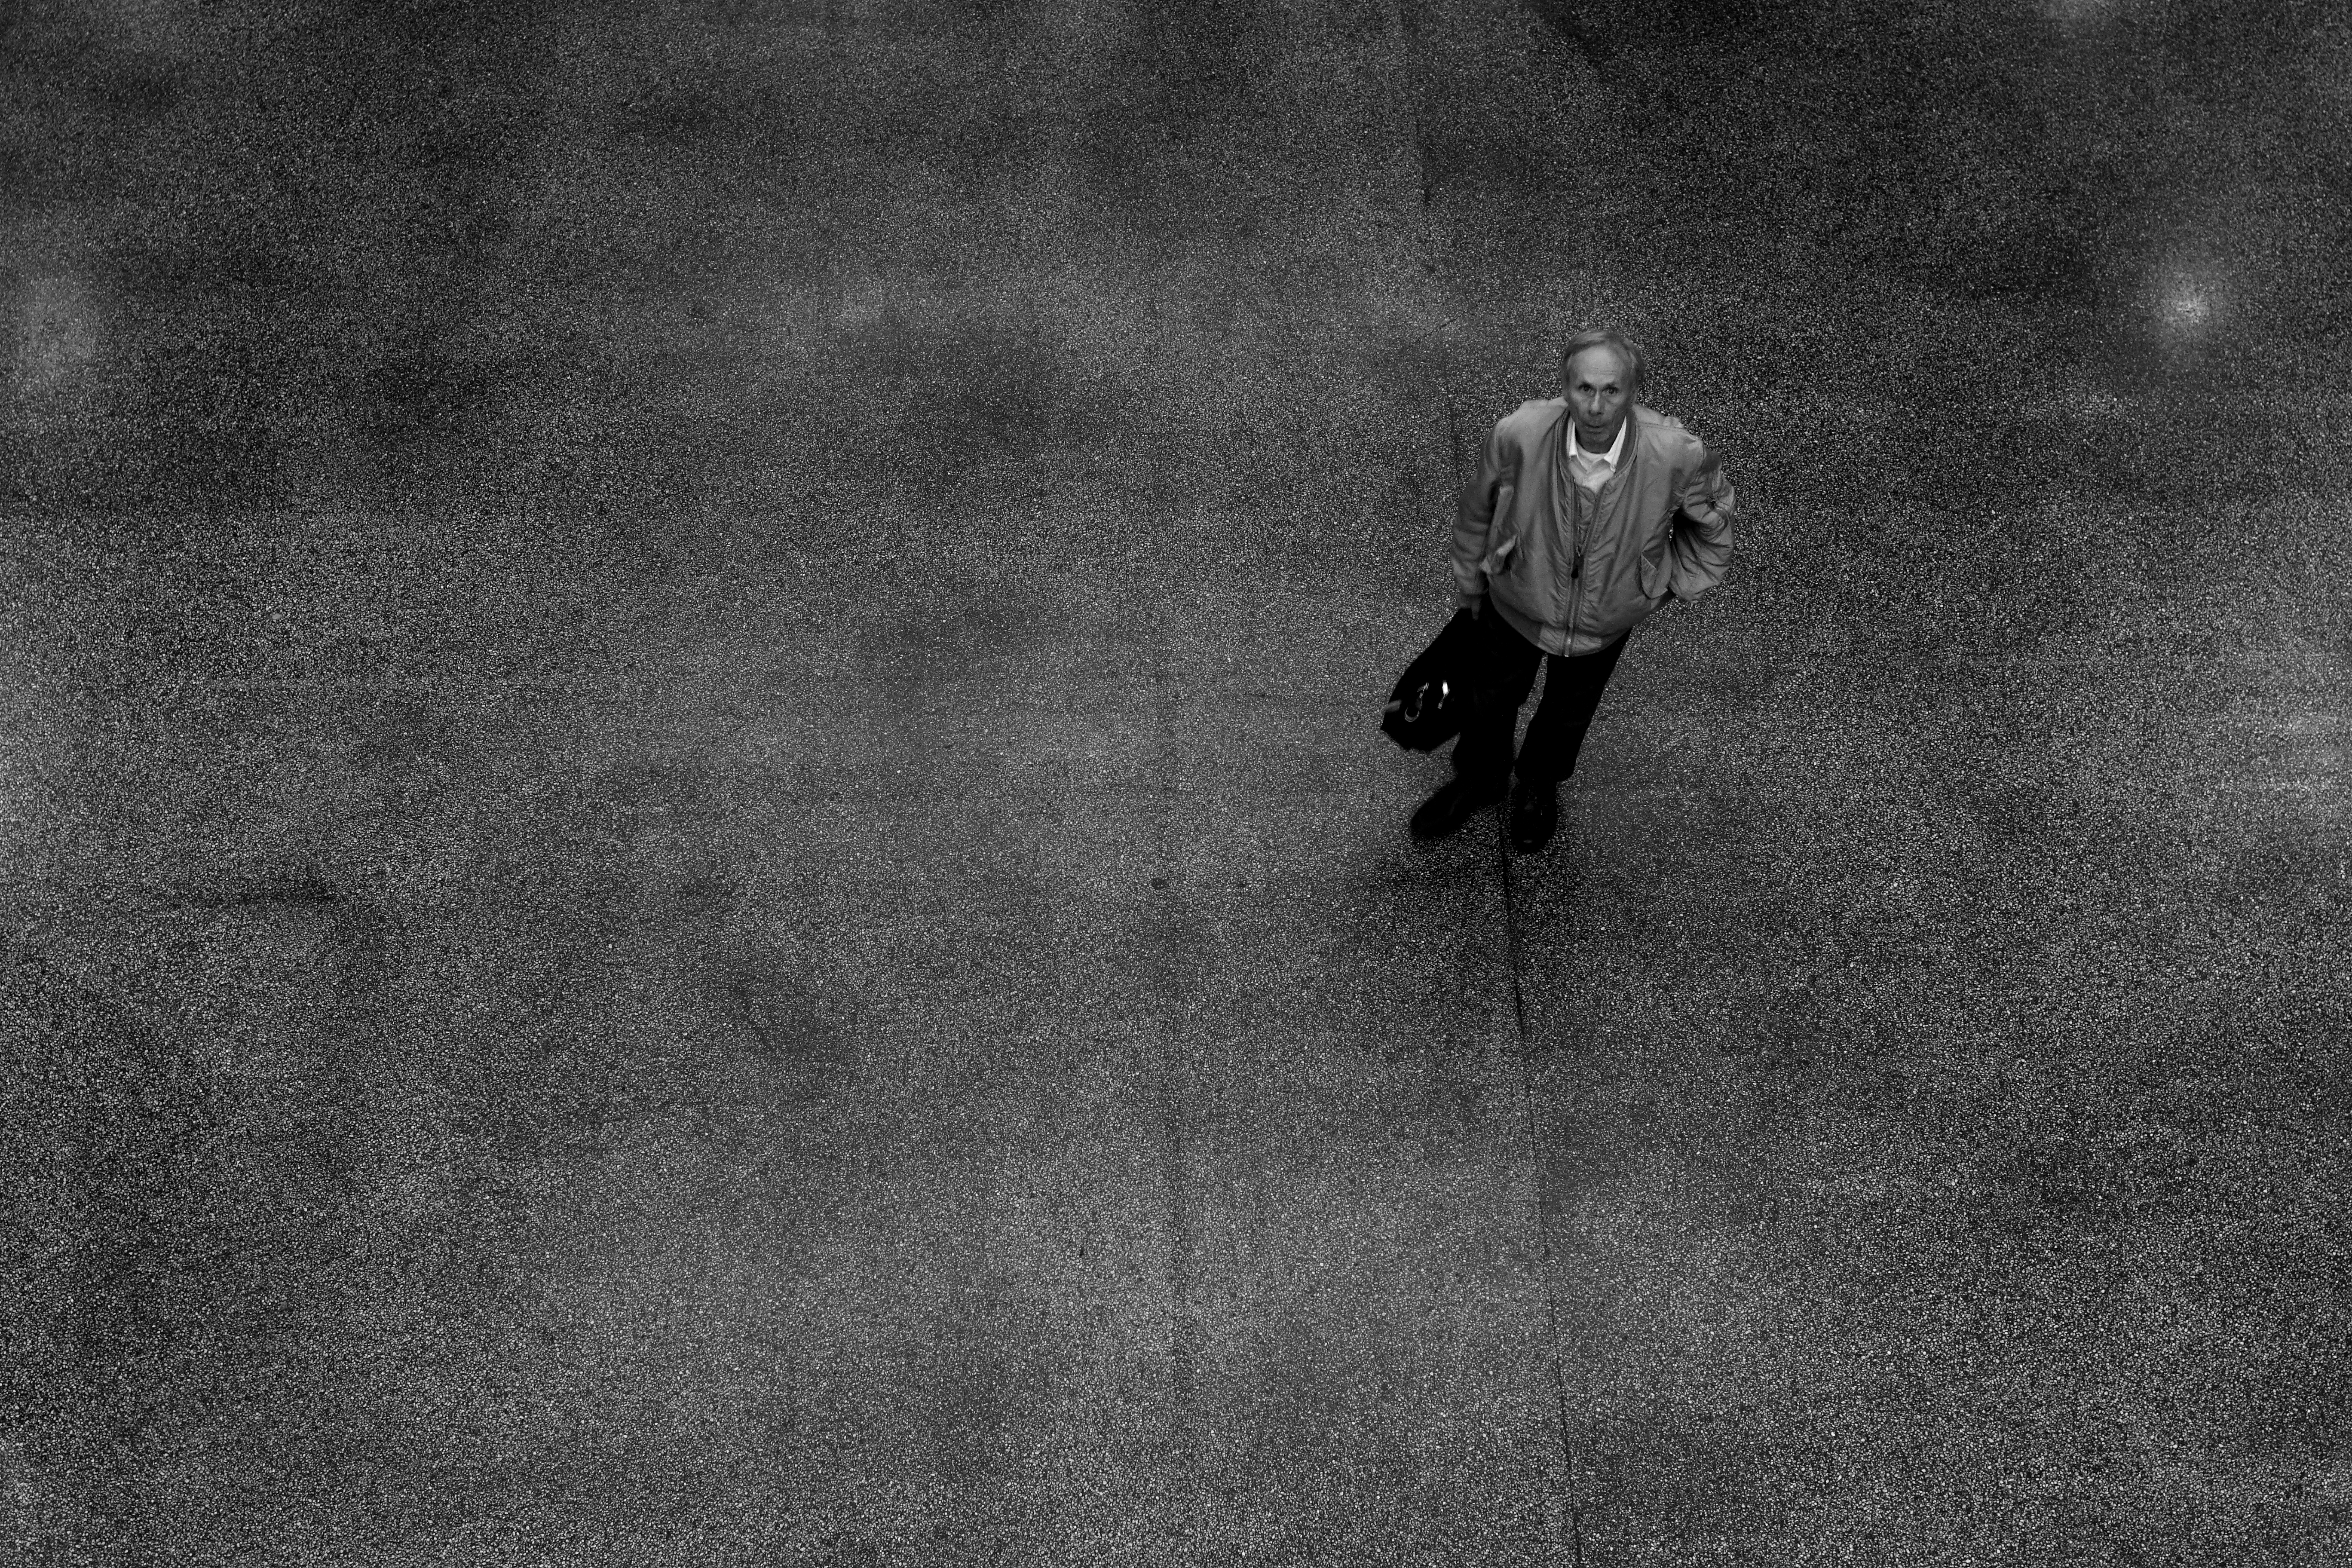
light, black and white, white, photography, shadow, darkness, black, monochrome, bw, blackandwhite, blackwhite, books, photograph, germany, alemania, allemagne, sw, schwarzweiss, schwarzweis, image, shape, fair, frankfurtmain, frankfurtammain, frankfurtam, frankfurtamain, germania, hesse, hassia, hessen, frankfurt, schwarzweissfotografie, schwarzweisfotografie, buch, messe, buchmesse, bookfair, buecher, b cher, monochrome photography